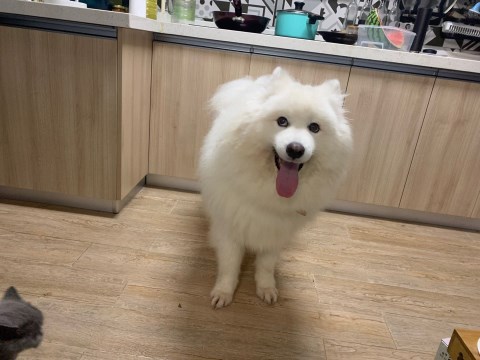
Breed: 2192-n000088-Samoyed